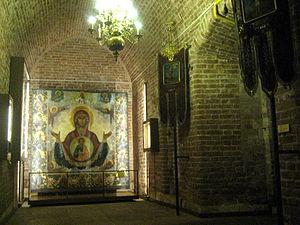
La cathédrale de l'Intercession-de-la-Vierge, aussi appelée cathédrale Basile-le-Bienheureux ou Saint-Basile, est une cathédrale à Moscou, en Russie. Sa construction a commencé en 1555 et son inauguration a eu lieu en 1561. Elle se trouve sur la place Rouge de Moscou. Aujourd'hui, elle est le symbole de l'architecture traditionnelle russe.